Nerf

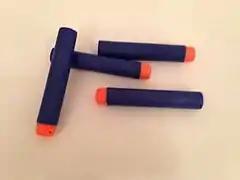
Nerf N-Strike Elite Darts

Parker Brothers originally developed Nerf, beginning with a polyurethane foam ball. In 1969, Reyn Guyer, a Minnesota-based games inventor, and Minnesota Vikings kicker Fred Cox came to the company with a football game that was safe for indoor play, and after studying it carefully, Parker Brothers decided to eliminate everything but the foam ball. The inventors' in-house name for the ball was the "falsie-ball," referencing the sculpted padding for bras used to create the appearance of larger breasts. Parker Brothers instead chose the name "Nerf," taken from Nerf bars, the protective tubing used to avoid minor collisions during off-roading.